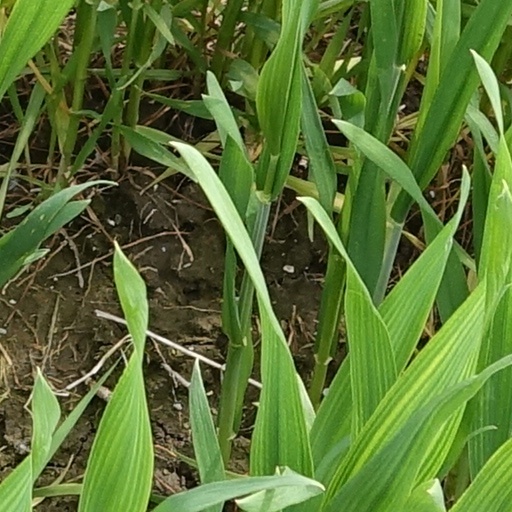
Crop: wheat